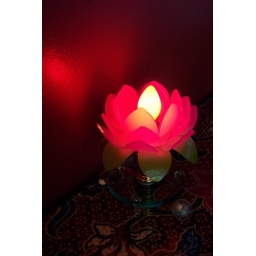
A nice table lamp at a Thai restaurant in Santa Barbara.